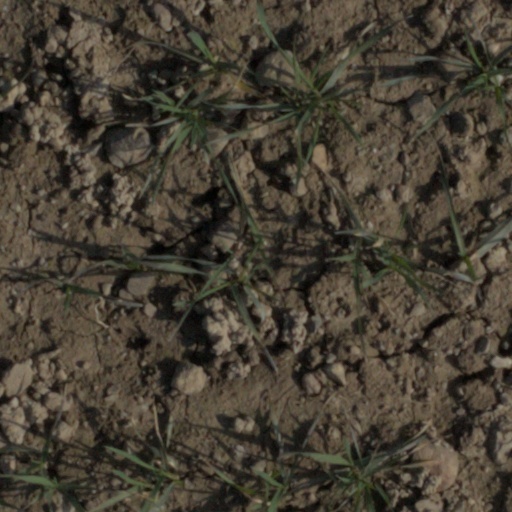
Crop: wheat